Bhai Taru Singh

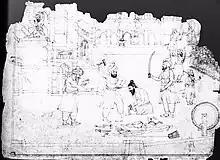
Incomplete 19th century drawing depicting the martyrdom of Taru Singh

– 1 July 1745) was a prominent Sikh martyr known for sacrificing his life, for protecting his Sikh values, by having had his head scalped rather than cutting his hair and converting to Islam.